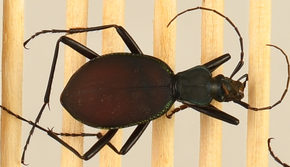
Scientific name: Scaphinotus angusticollis
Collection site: Abby Road NEON (ABBY), plot ABBY_006